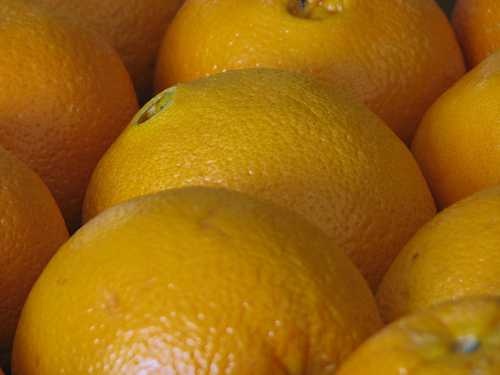
Label: Orange